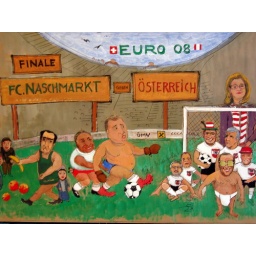
Picture in the fruit and vegetable market in Vienna